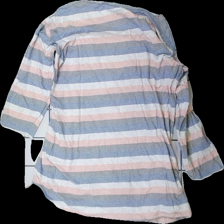
View: back
Type: Top
Category: Ladies
Brand: Not in the list
Brand text on label: tex
Colors: Blue, Grey, Pink, Multicolor
Material: 100% Cotton
Pattern: Striped
Cut: Regular
Size: XXL
Damage: crooked seams
Damage location: bottom right
Price range: <50
Recommended usage: Recycle
Description: striped top